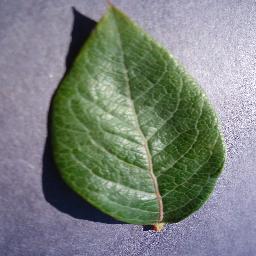
Label: Blueberry___healthy